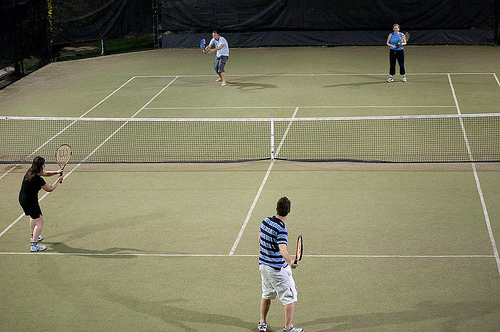
user: Given an image and a question. Answer the question in a short answer. Question: Who is considered the best man at this sport? Short Answer:
assistant: roger federer